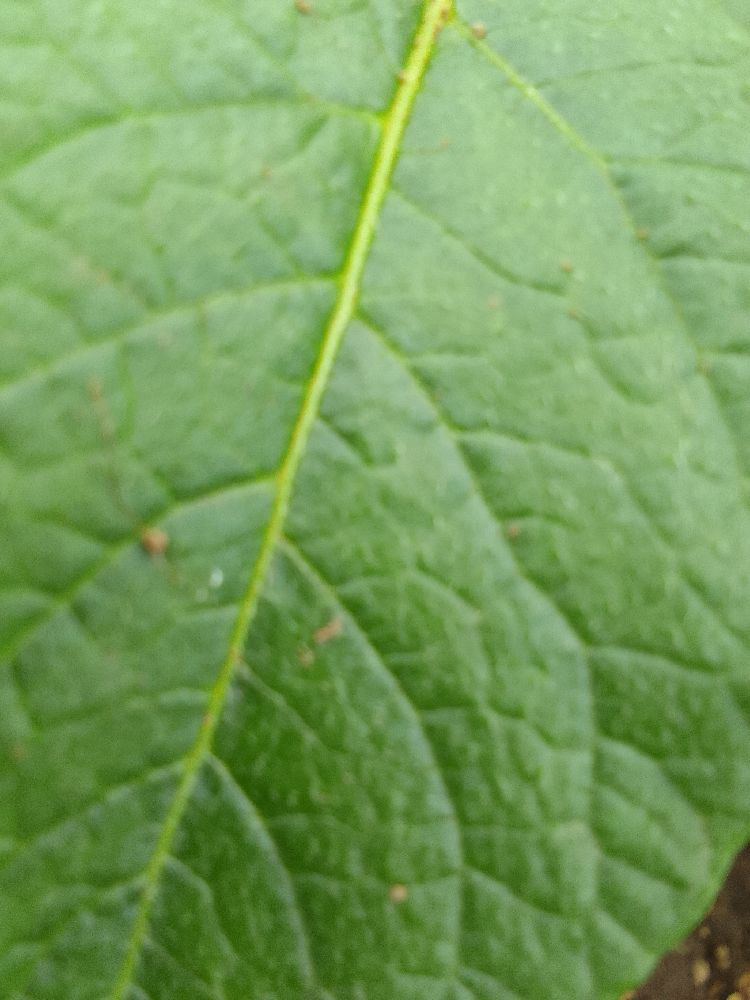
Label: Healthy